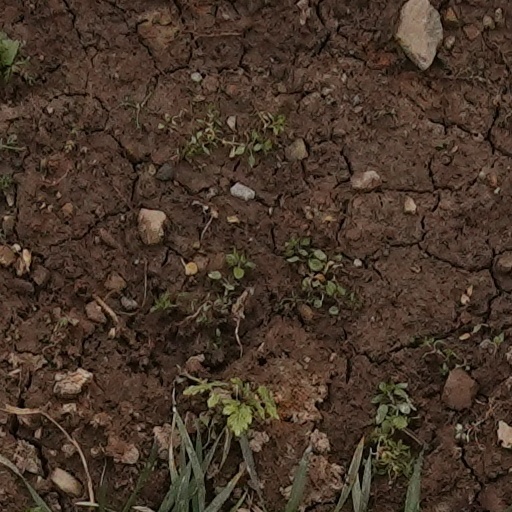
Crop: wheat